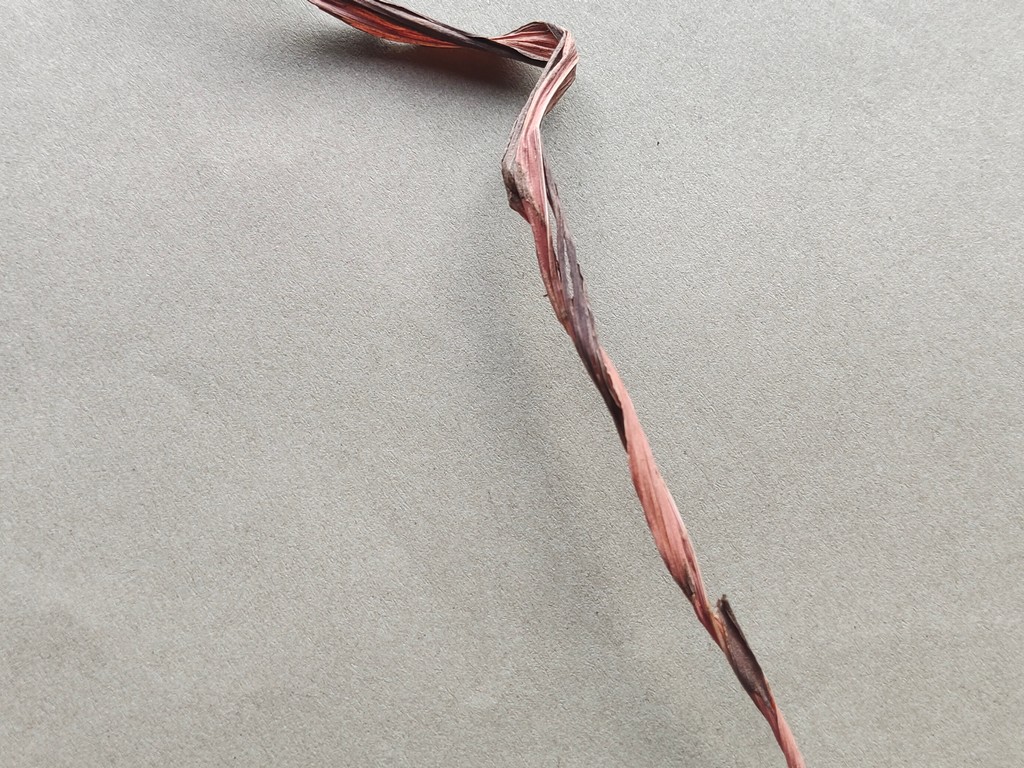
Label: Dried